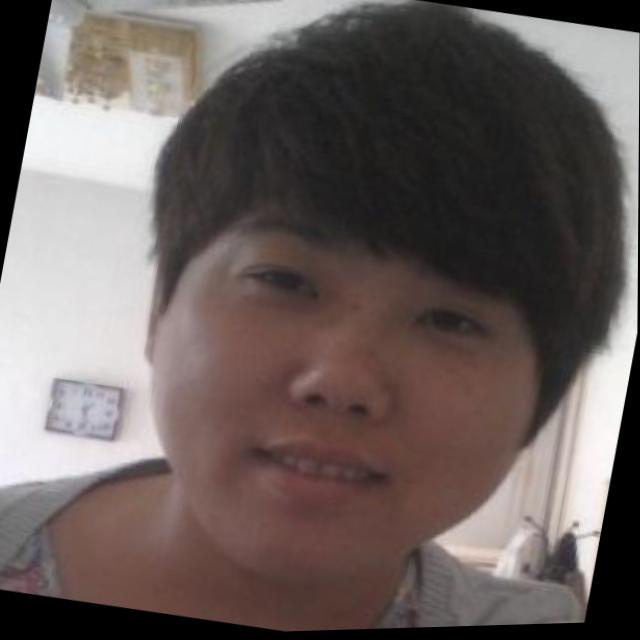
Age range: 21-44